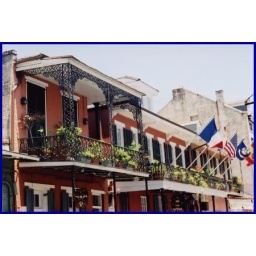
a colorful balcony in New Orleans.